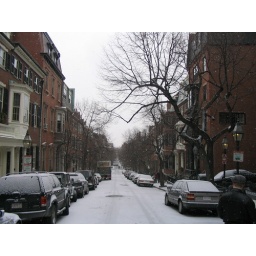
A snow covered street on the hill in inner city Boston